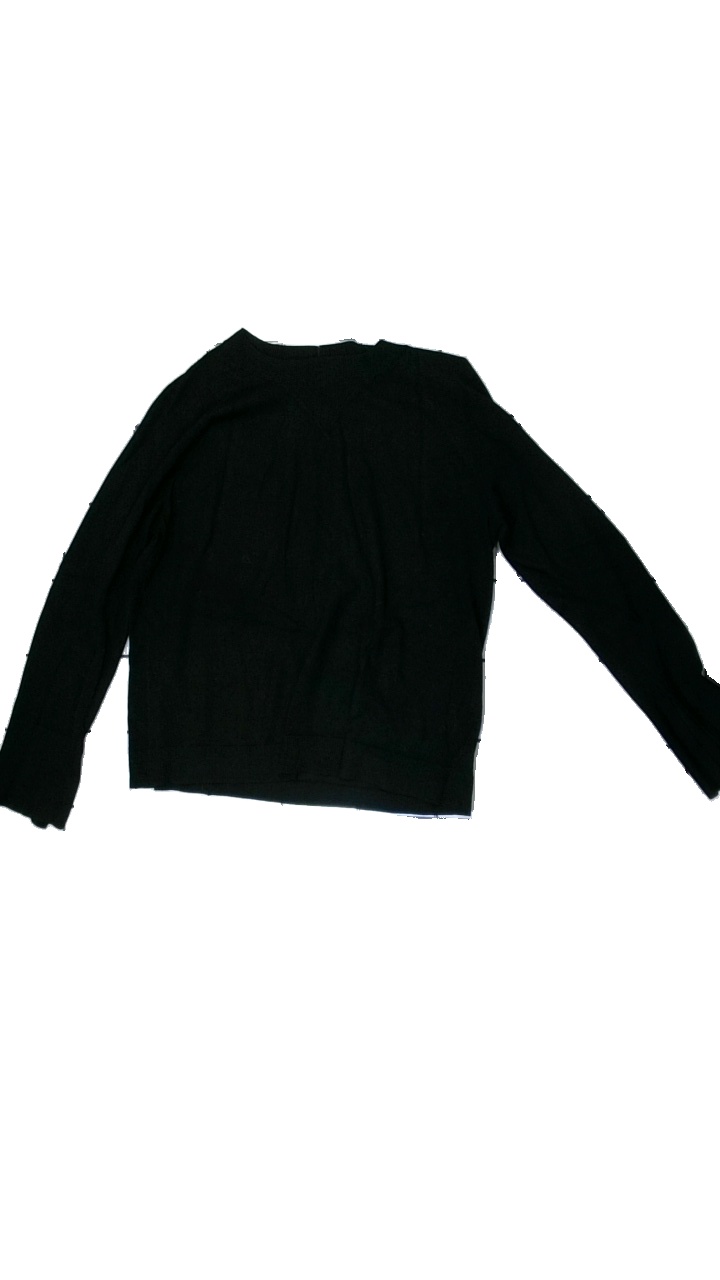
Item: Sweater (Ladies)
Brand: Lindex
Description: Black knitted sweater
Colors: Black
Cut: Regular, C-collar
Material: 88% Viscose 12% Cont?
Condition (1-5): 5
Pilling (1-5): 5
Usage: Reuse
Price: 50-100